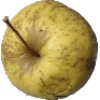
Label: Apple Golden 1